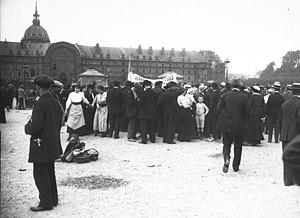
Volontaires juifs se rendant aux Invalides, 1914, photo agence Rol. Source Gallica.
L’histoire des Juifs en France, ou sur le territoire lui correspondant actuellement, semble remonter au Iᵉʳ siècle et se poursuit jusqu’à nos jours, ce qui en fait l’une des plus anciennes présences juives d’Europe occidentale.